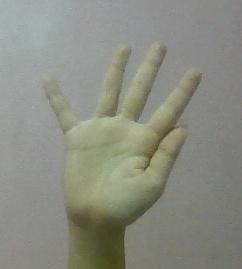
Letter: sheen